Toko (shop)

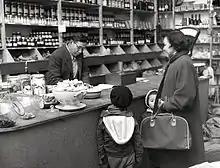
"Toko" in Amsterdam (1956)

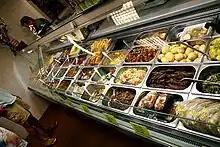
Indo "toko" with Indonesian dishes on display in Amsterdam (2011)

A toko (Indonesian for shop) is a kind of retail shop in Indonesia and the Netherlands. The term is of Indonesian origin and probably from the Chinese Hokkien loanword to refer to a shop. In Indonesia, the term "toko" is used as a generic name for any kind of established shop or store. For example, in Indonesia, "toko roti" means a bakery while a "toko kelontong" sells daily necessities. In the Netherlands, the meaning has shifted more specifically to refer to Asian shops and takeaway restaurants, which sell mainly Asian food products of which the owners are generally Indo, Native Indonesian, Surinamese, Chinese, or Vietnamese.